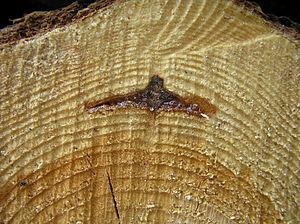
Le bois est un matériau naturel d'origine végétale. Il est constitué par un tissu végétal formant la plus grande partie du tronc des plantes ligneuses. Le bois assure, chez la plante, le rôle de conduction de la sève brute des racines jusqu’aux feuilles et le rôle de soutien mécanique de l'arbre ou de l'arbuste. Il sert aussi parfois de tissu de réserve.